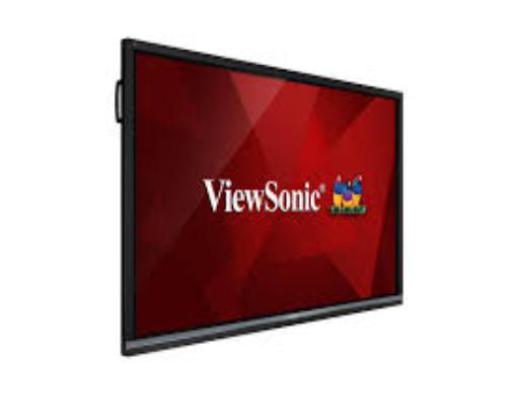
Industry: Electronic